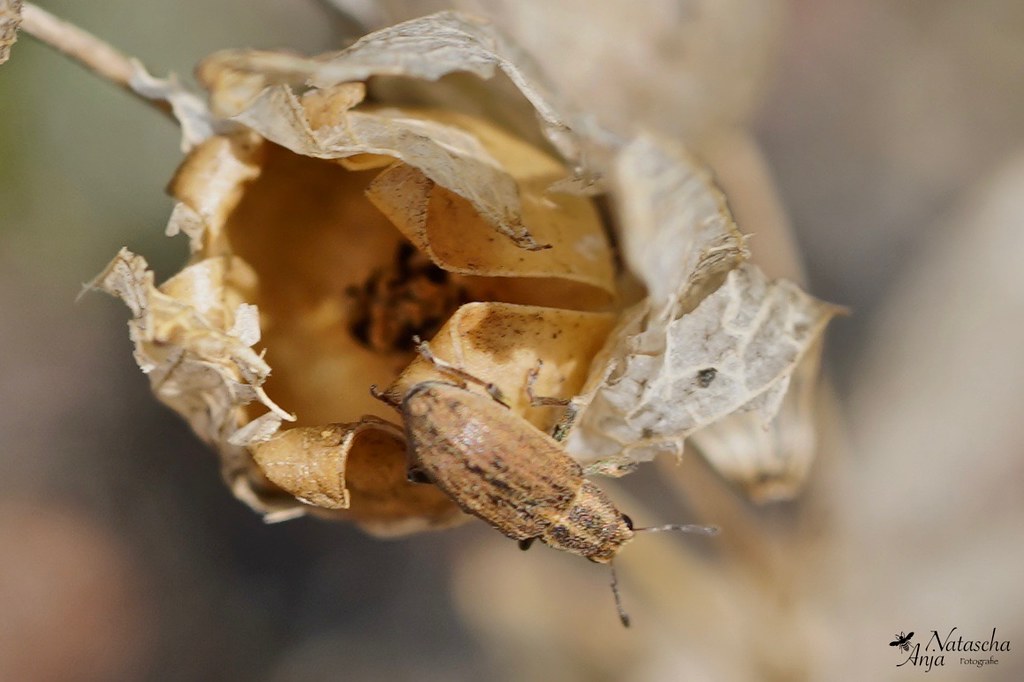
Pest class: pea_leaf_weevil